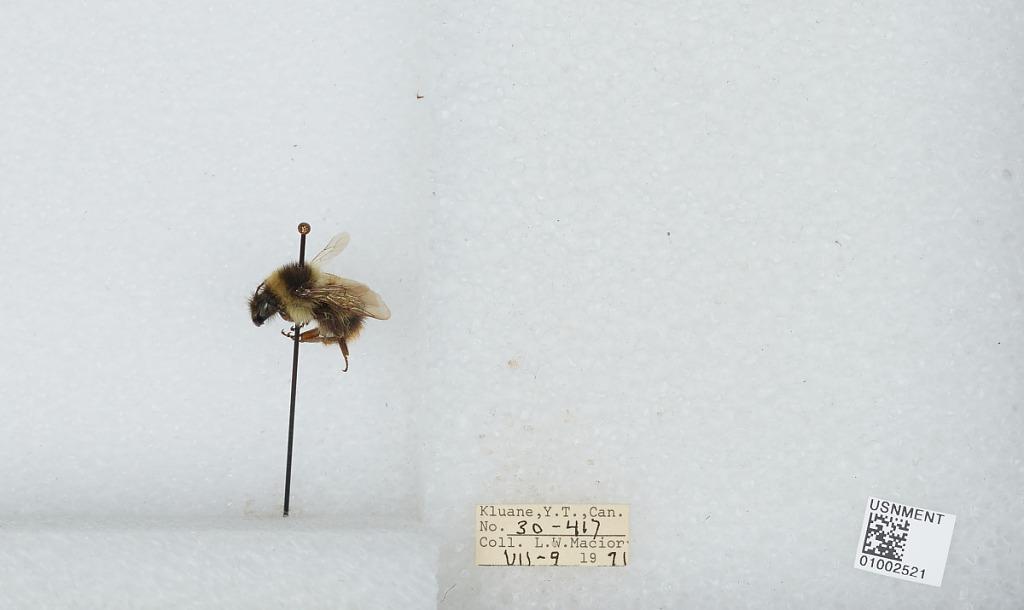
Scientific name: Bombus (Pyrobombus) frigidus Smith
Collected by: L. Macior
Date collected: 1971-7-9
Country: Canada
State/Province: Yukon Territory
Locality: Kluane
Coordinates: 60.75, -139.5